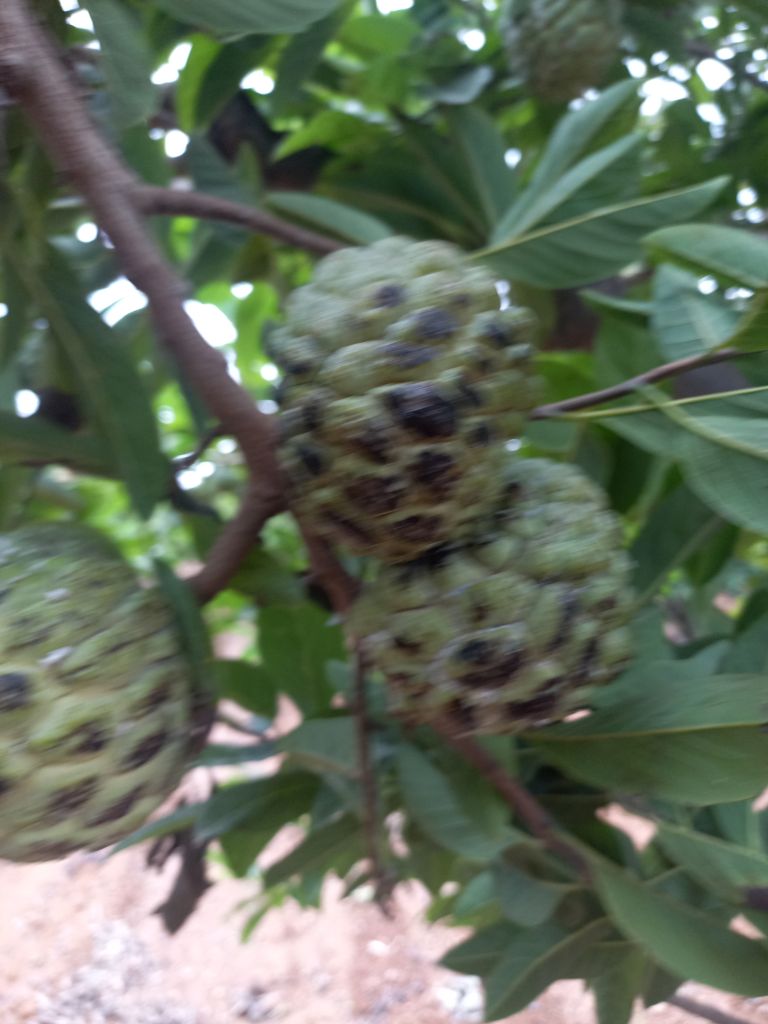
Disease label: Blank Canker